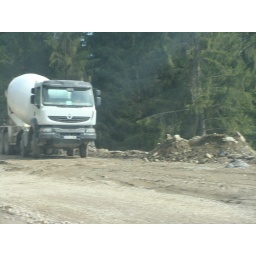
Carpathian mountains equals road construction in Romania